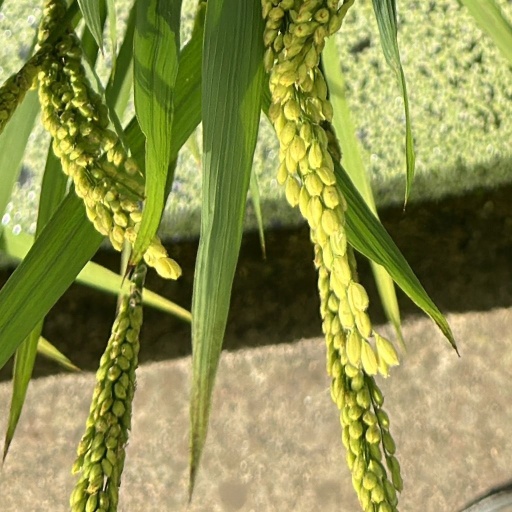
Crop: rice